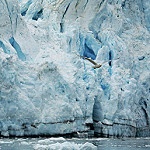
Label: glacier